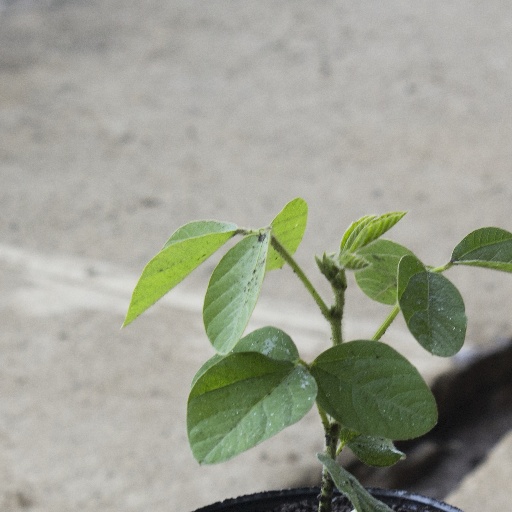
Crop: soybean